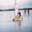
Label: ship